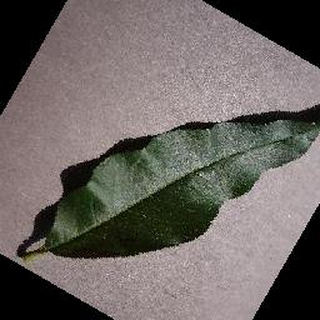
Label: healthy_peach